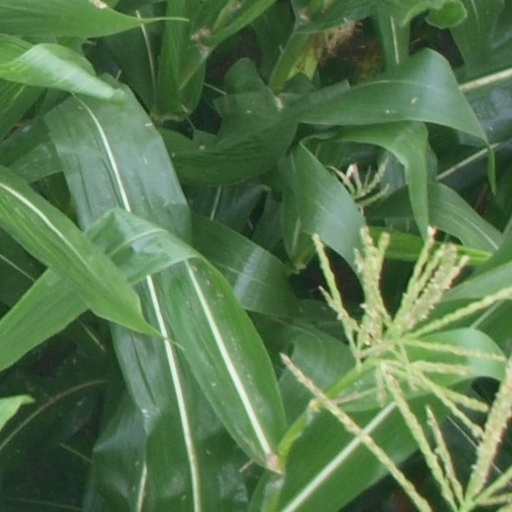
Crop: maize; corn